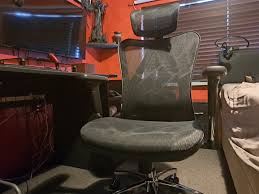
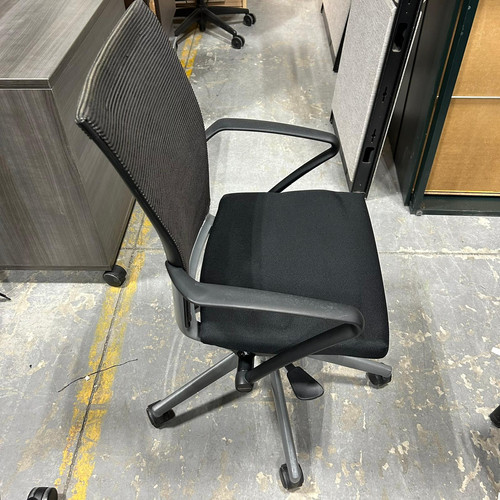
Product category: items_chair
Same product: no